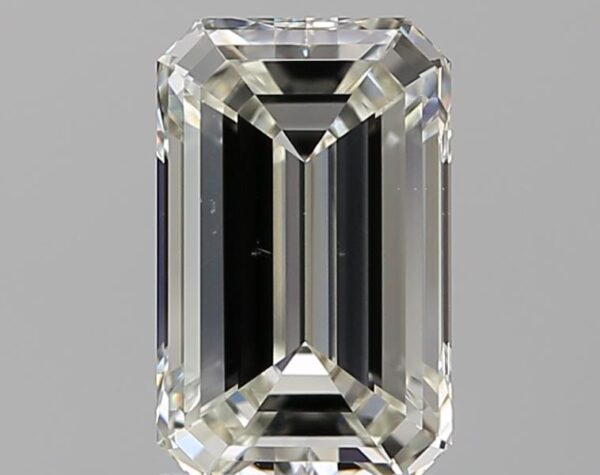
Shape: emerald
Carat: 1.57
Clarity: VS1
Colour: J
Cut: EX
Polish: EX
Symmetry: EX
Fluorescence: N
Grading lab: GIA
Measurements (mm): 8.68 x 5.44 x 3.47